Jeff Bagwell

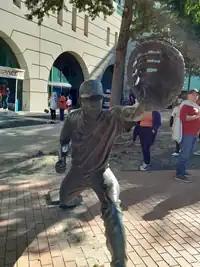
Bagwell was honored with a statue at Minute Maid Park in 2003, which is placed near a statue of his teammate Craig Biggio.

Per Baseball Reference, Bagwell's 79.6 Wins Above Replacement (WAR) ranks sixth-most all-time among first basemen, trailing only Lou Gehrig, Albert Pujols, Jimmie Foxx, Cap Anson, and Roger Connor. He spent the first nine seasons of his career (1991–99) playing home games at the Astrodome, notorious for its reputation as the toughest park in which to hit when baseball was still played there. However, during those nine years, his production at home was nearly identical to his production on the road. In that same period of time, his 160 OPS+ was fourth behind Bonds, McGwire, and Frank Thomas; his 56.7 WAR was third behind Bonds and Ken Griffey Jr. From 1994 to 2000, a span including his age-26 through age-32 seasons, he averaged 41 home runs and 41 doubles per 162 games while batting .309, .433 OBP, and .593 SLG for a 167 OPS+.